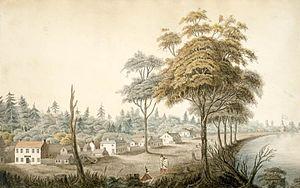
Rue Front, York, Haut-Canada - 1 aquarelle